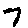
Label: 7